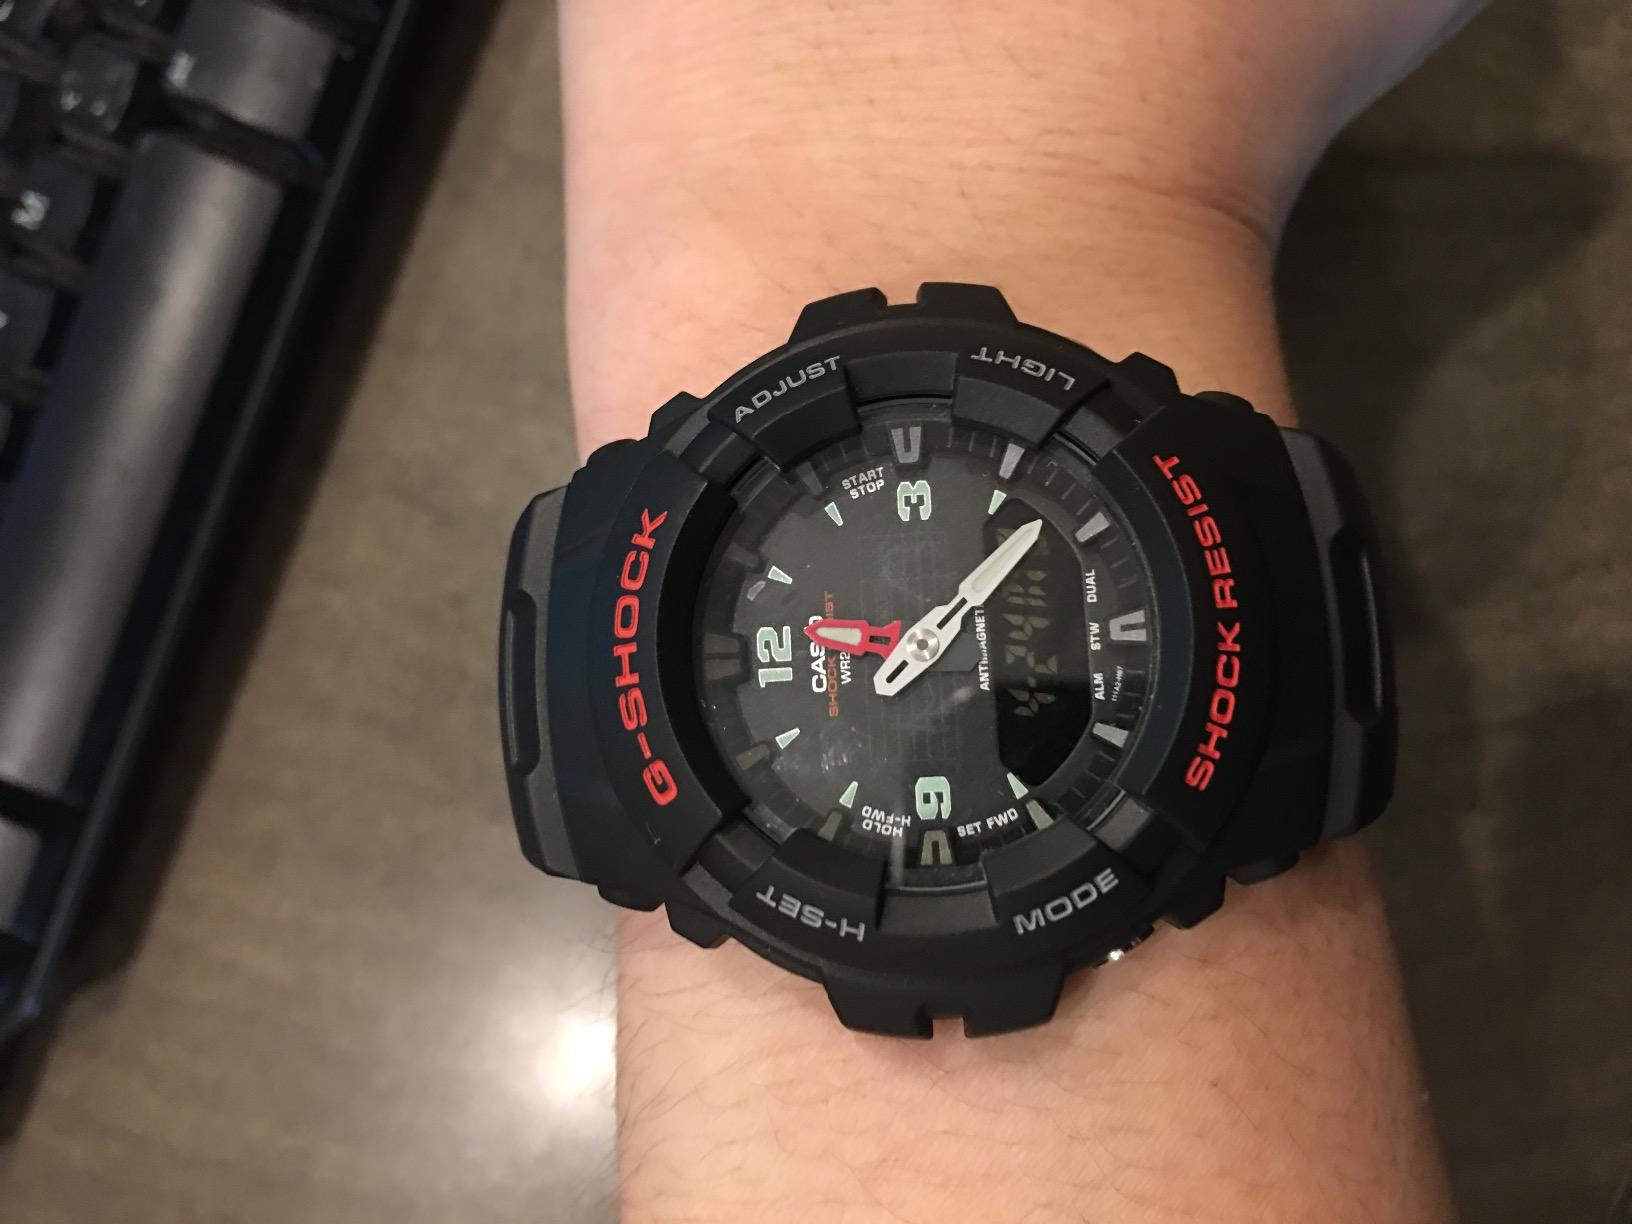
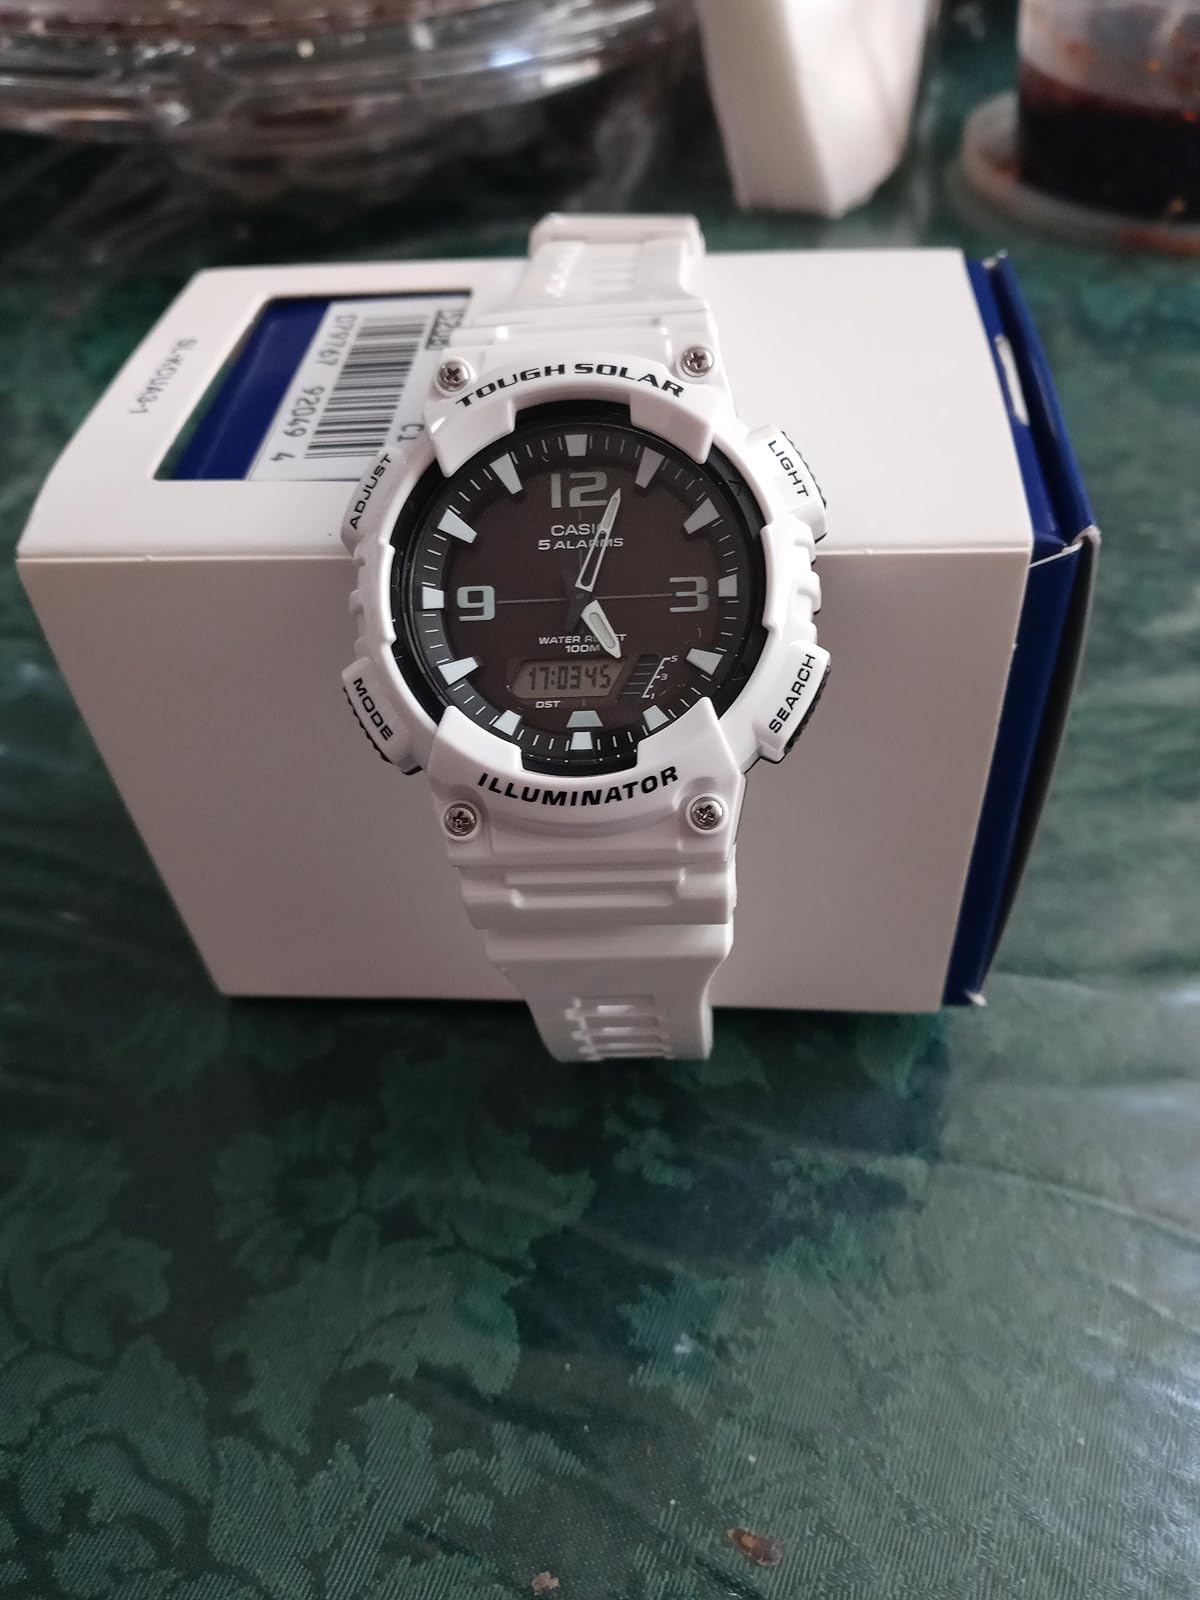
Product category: accessories_watch
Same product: no